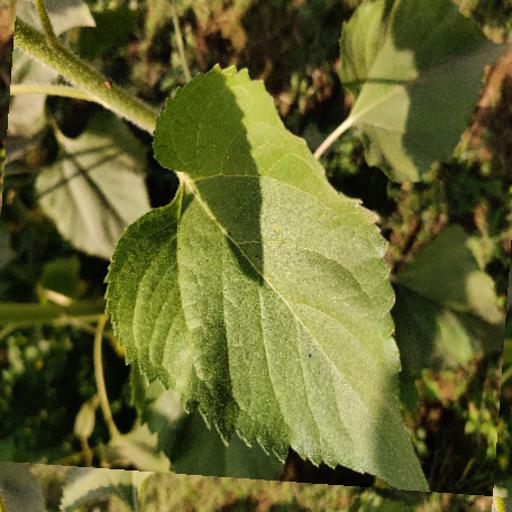
Label: Fresh_leaf